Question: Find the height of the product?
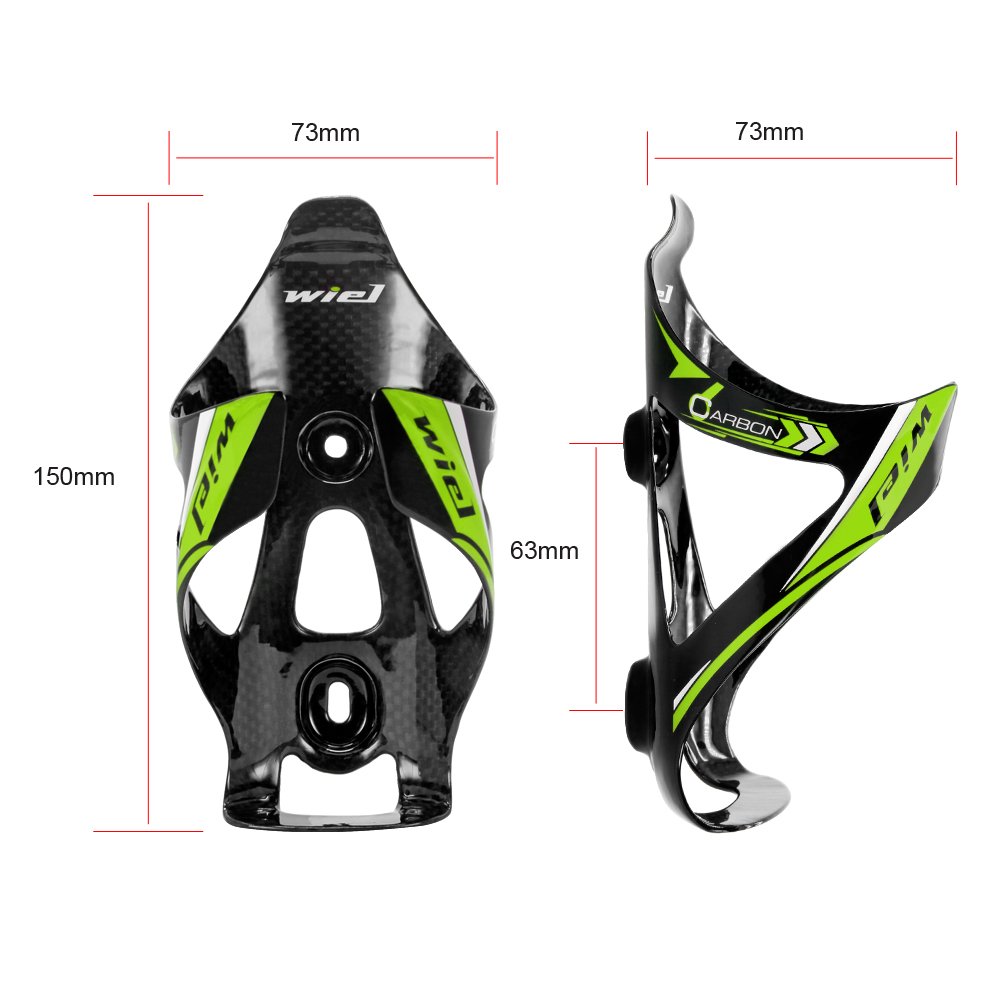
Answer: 150.0 millimetre